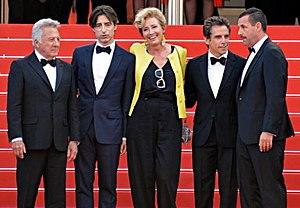
Dustin Hoffman, Noah Baumbach, Emma Thompson, Ben Stiller et Adam Sandler lors de la présentation du film ""The Meyerowitz Stories"" au festival de Cannes"
The Meyerowitz Stories est une comédie dramatique américaine réalisée par Noah Baumbach et sélectionnée au Festival de Cannes 2017 avant d'être proposée sur Netflix.